Dolomiti Bellunesi National Park

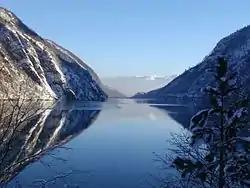
Lago del Mis, winter

The territory of the national park, except for some high-altitude karst areas, is extremely rich in water resources, like springs, swamps and streams including: Cordevole, Mis, Caorame, Stien (Caorame tributary), Falcina (Mis tributary), Ardo, Vescovà , Prampera (Maè tributary), that improve the biological richness of the Park. Some of these streams flow into deep canyons and all are subject to variation.